Michael Güttler

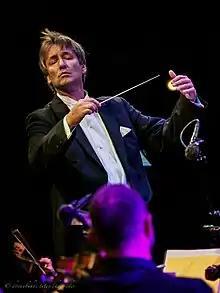

Michael Güttler is a German operatic conductor.